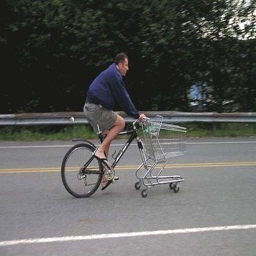
compilation of stupid or funny moments on the roads